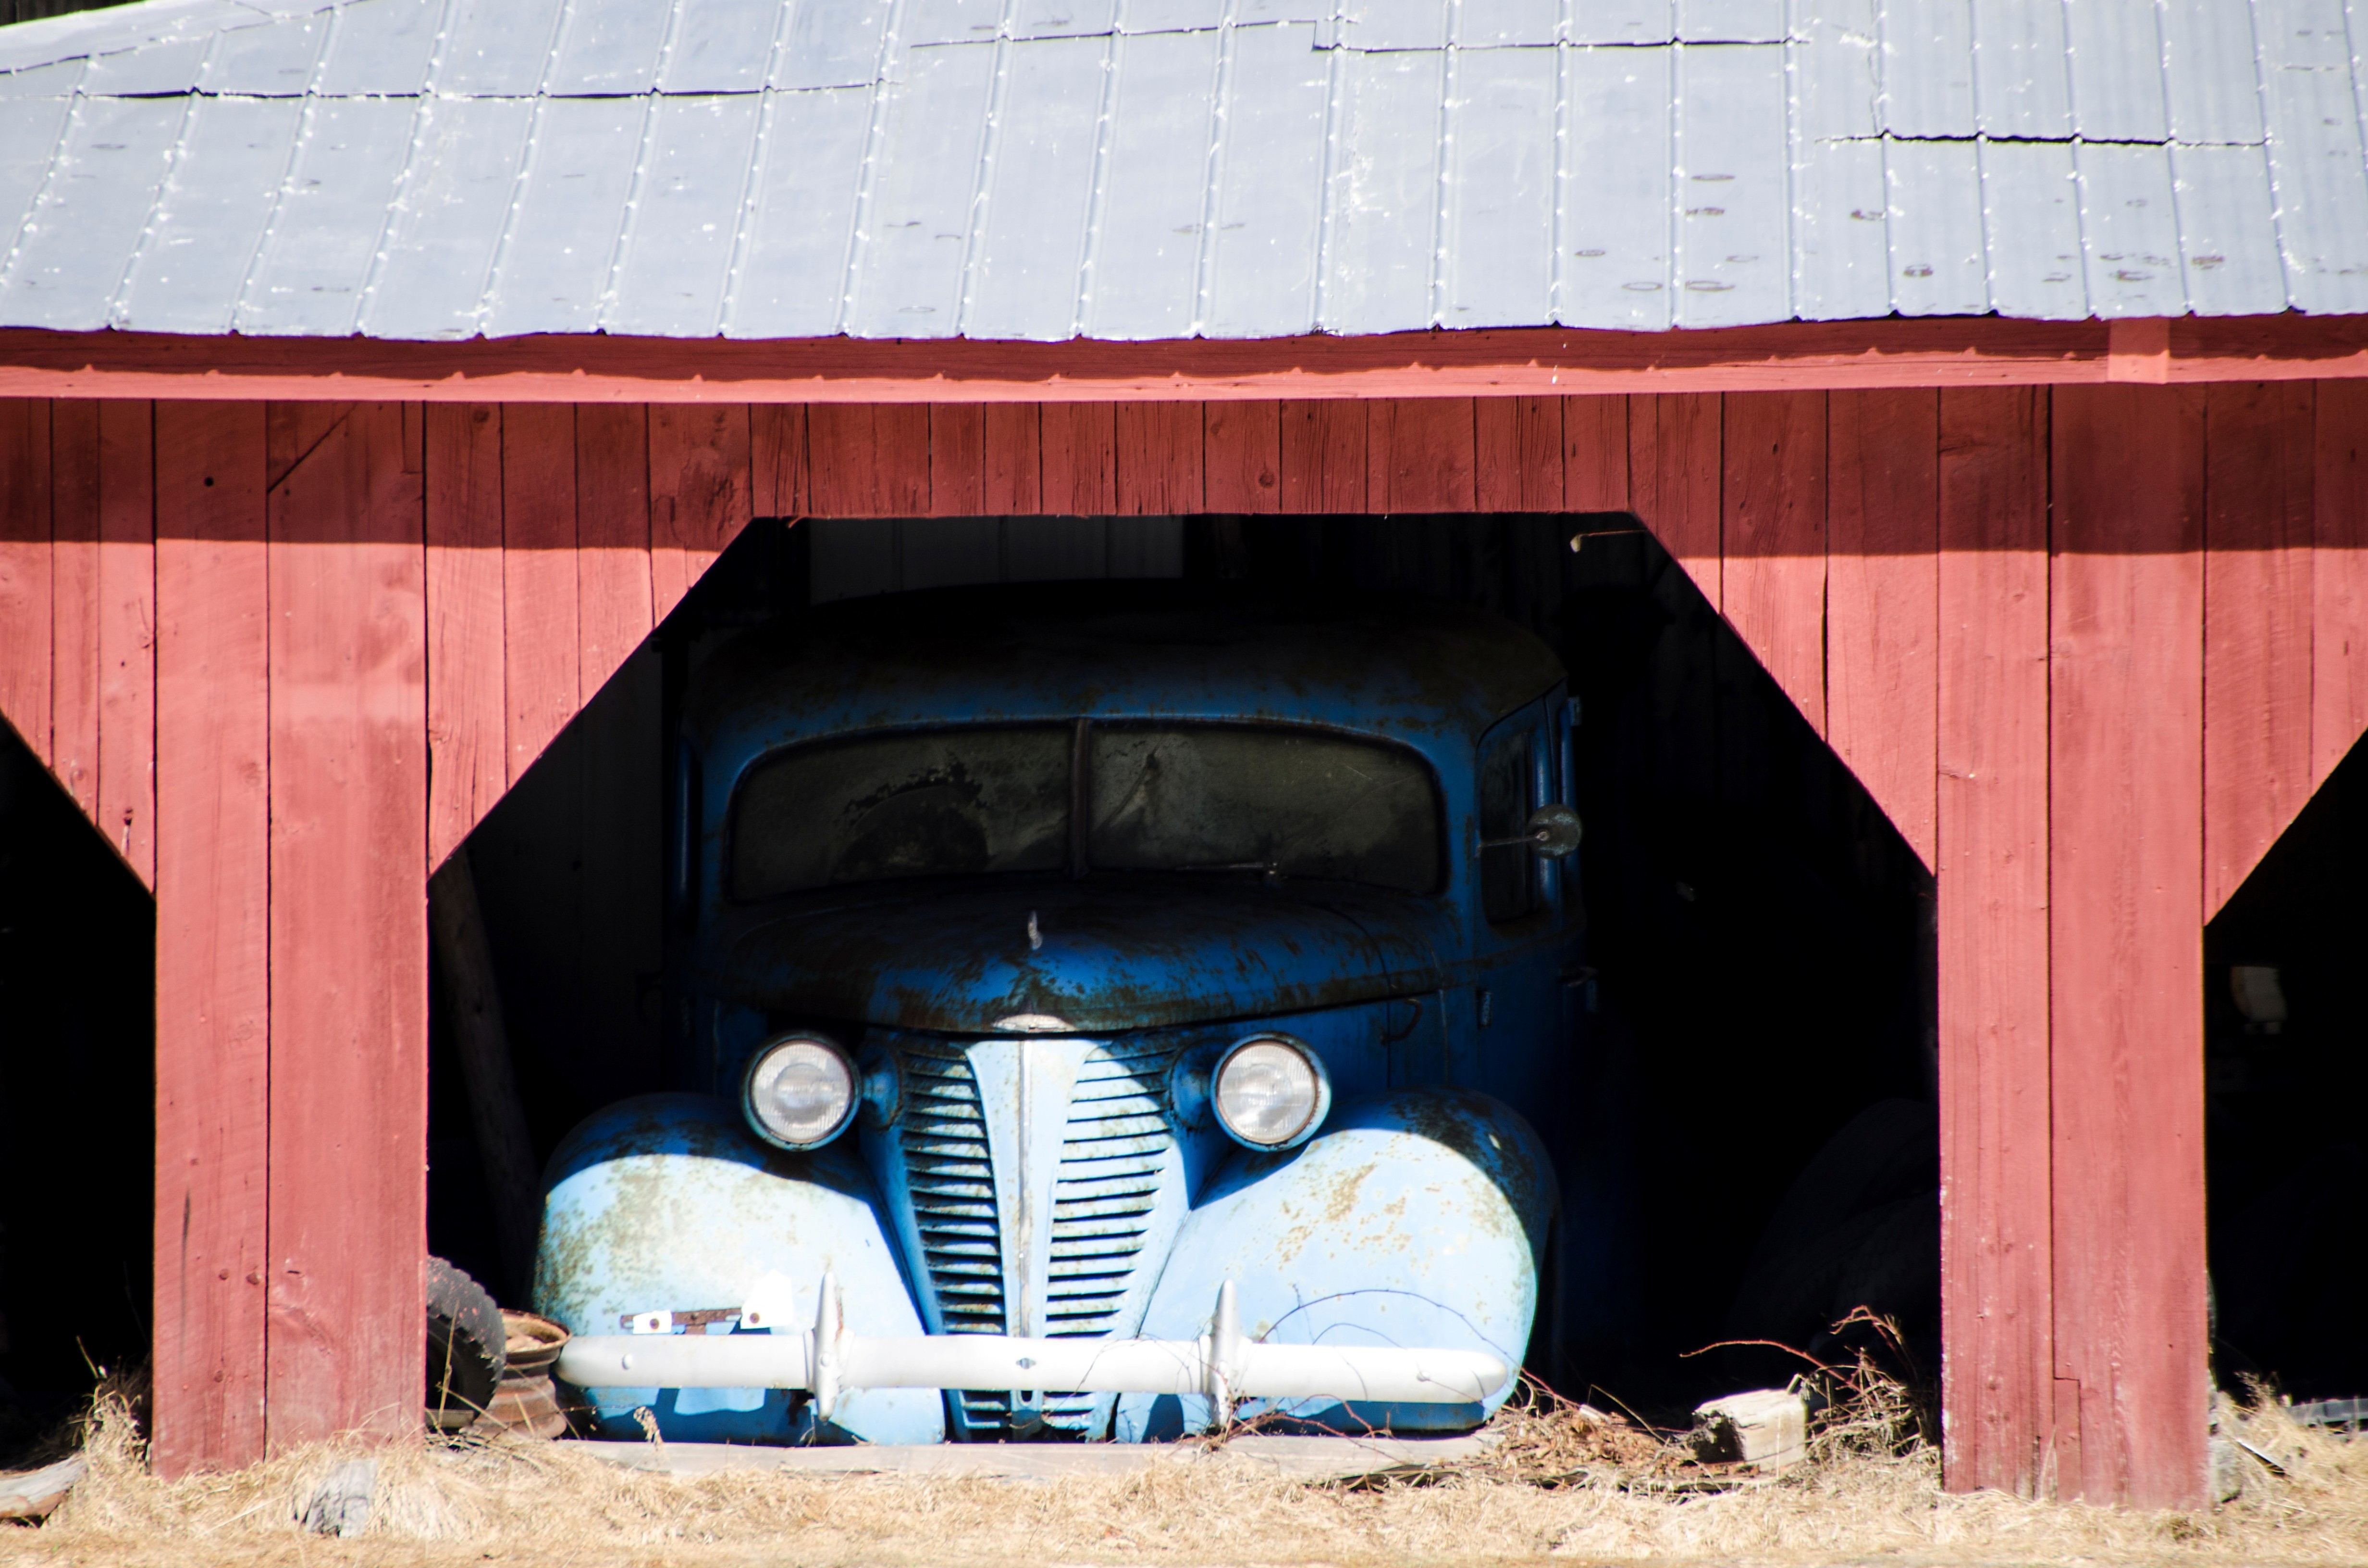
transport, red, vehicle, canada, quebec, sherbrooke, divers, various